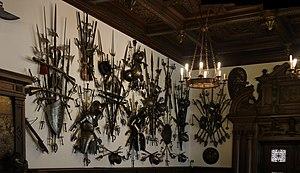
La salle d'armes du château de Peles. This is a photo of a historic monument in județul Prahova, classified with number PH-II-a-A-16696